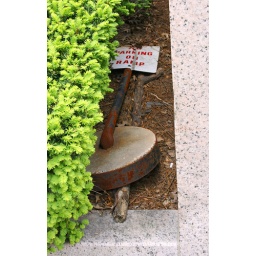
Next to the ramp leading down to a loading dock in the building where I work, I spotted this behind the bushes...  :)